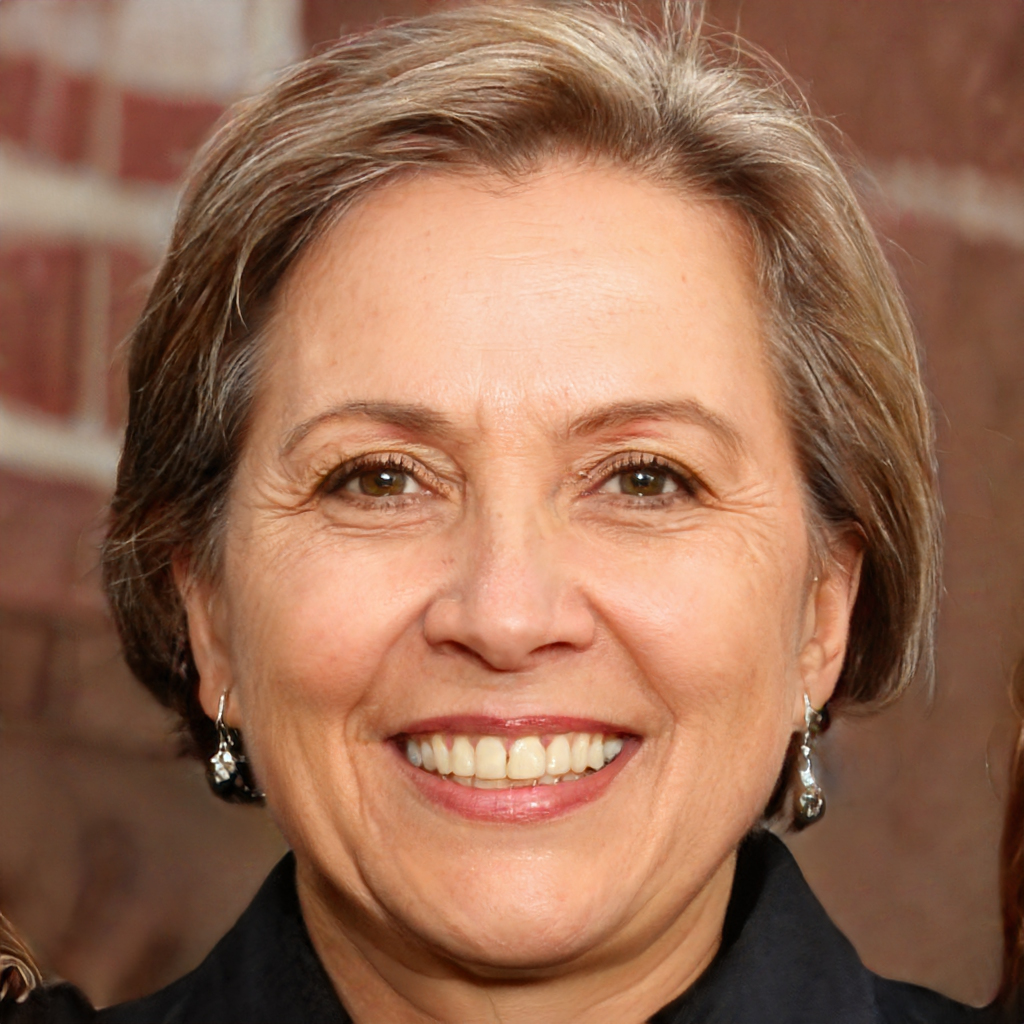
Label: No Watermark